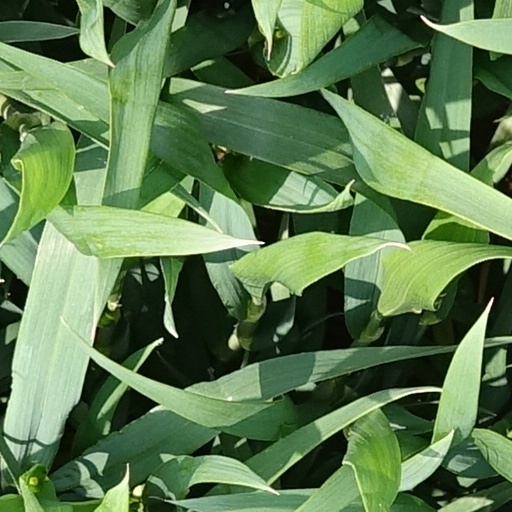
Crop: wheat